The Devil Put Dinosaurs Here

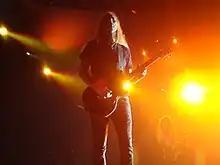
Regarding the album, Jerry Cantrell has stated "there's some real filth in there".

Jerry Cantrell stated in an interview with "Rolling Stone", "We made a unique record that's completely different from anything we ever did. It encapsulates a period of time, like all records do. You see growth and that the band is moving ahead in new territory that we haven't been to before, but we haven't lost our identity."